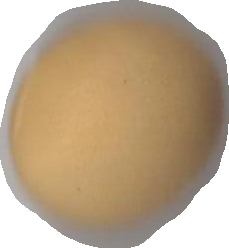
Variety: Dega